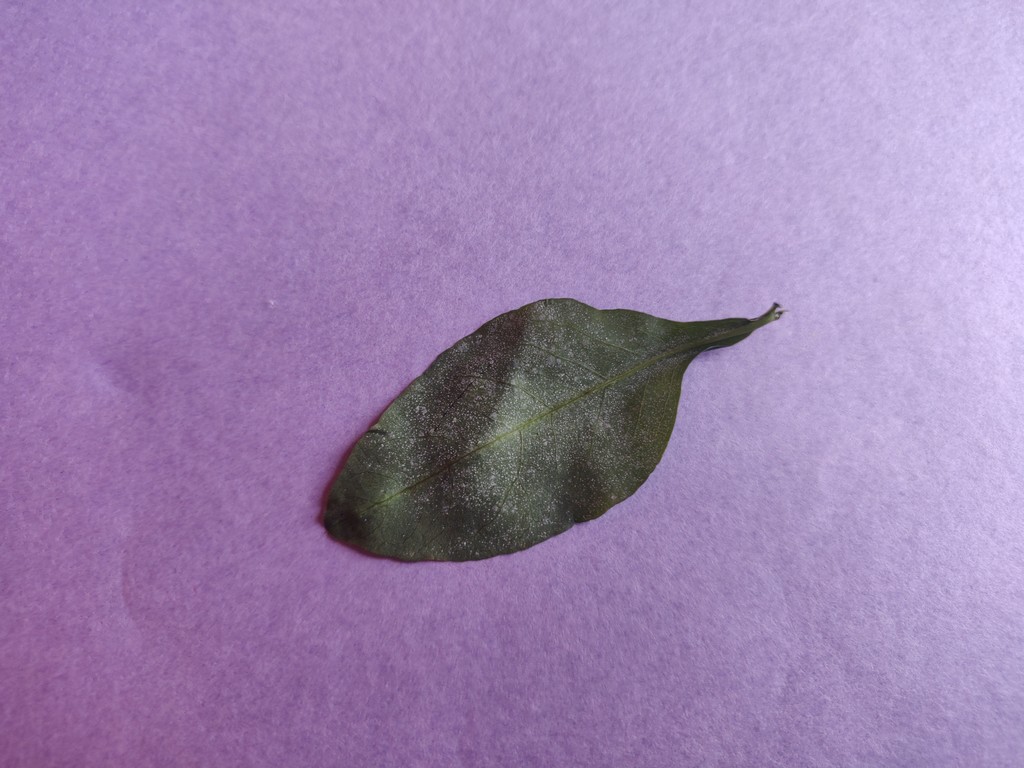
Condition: Unhealthy
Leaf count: single
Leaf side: back